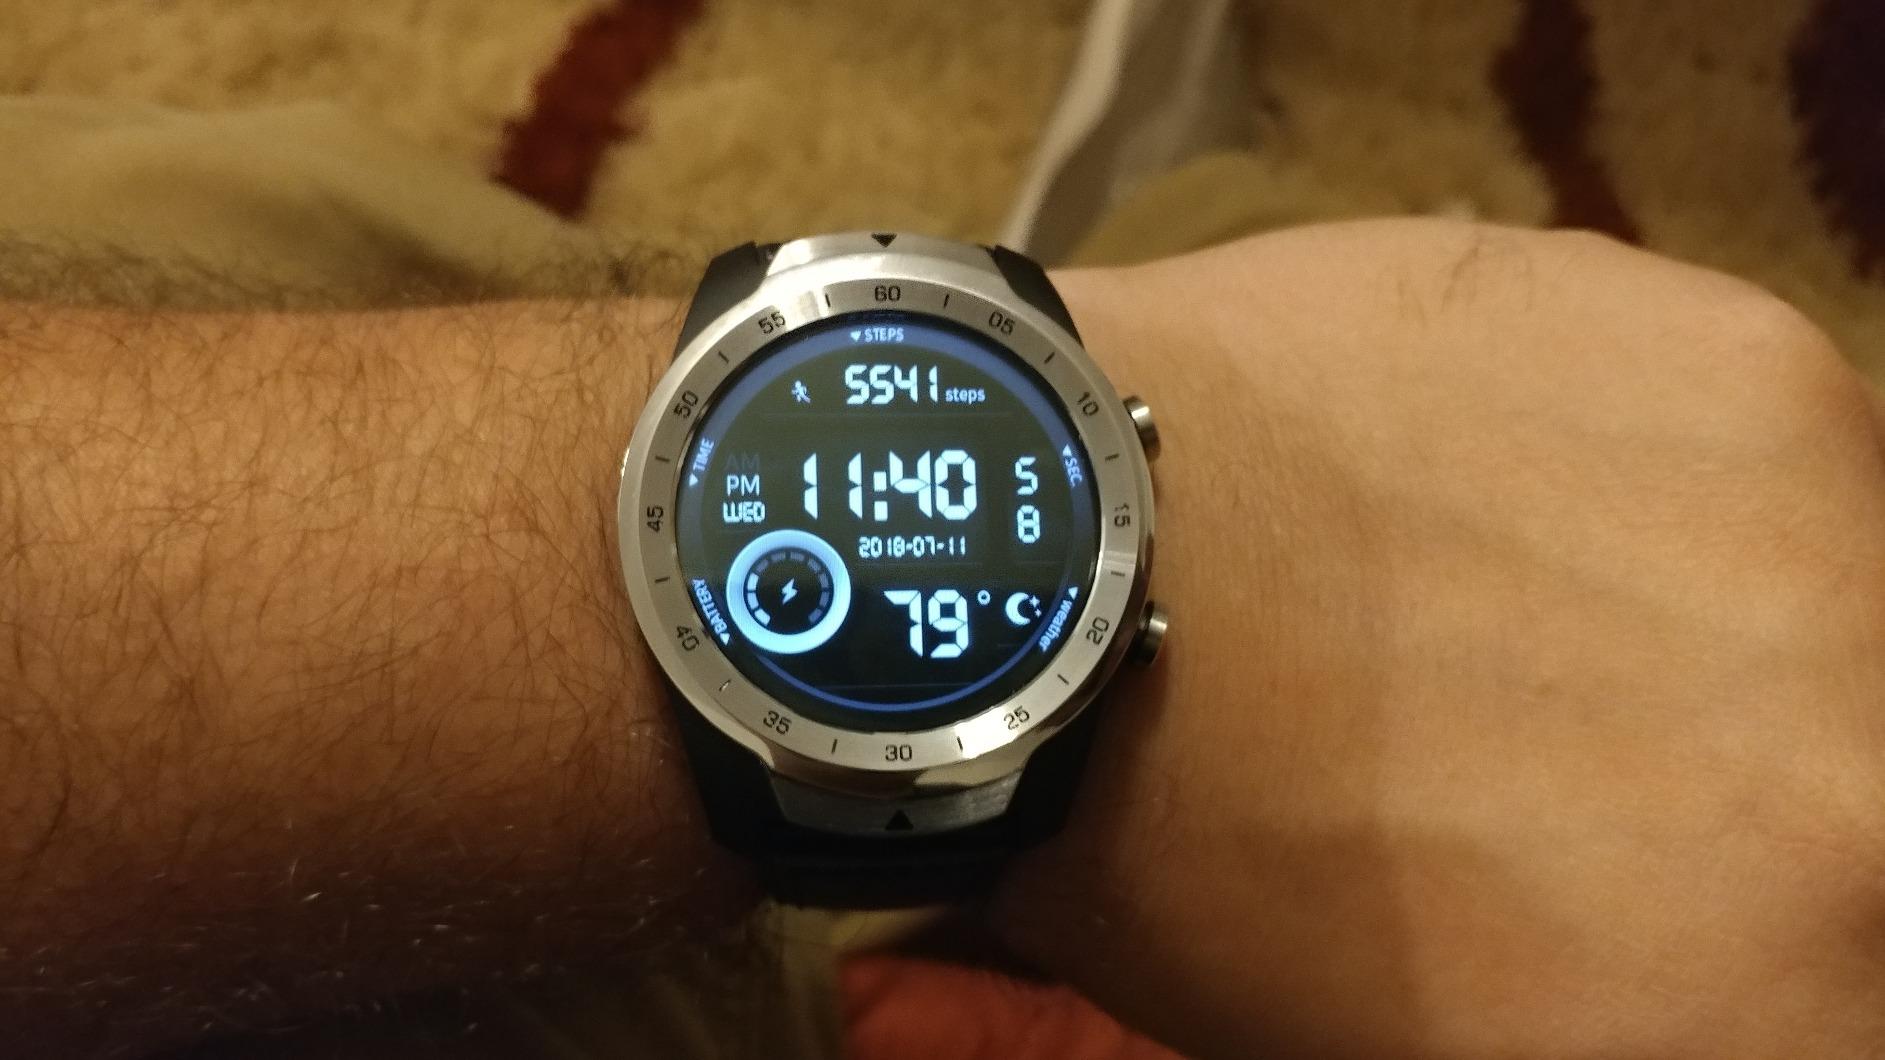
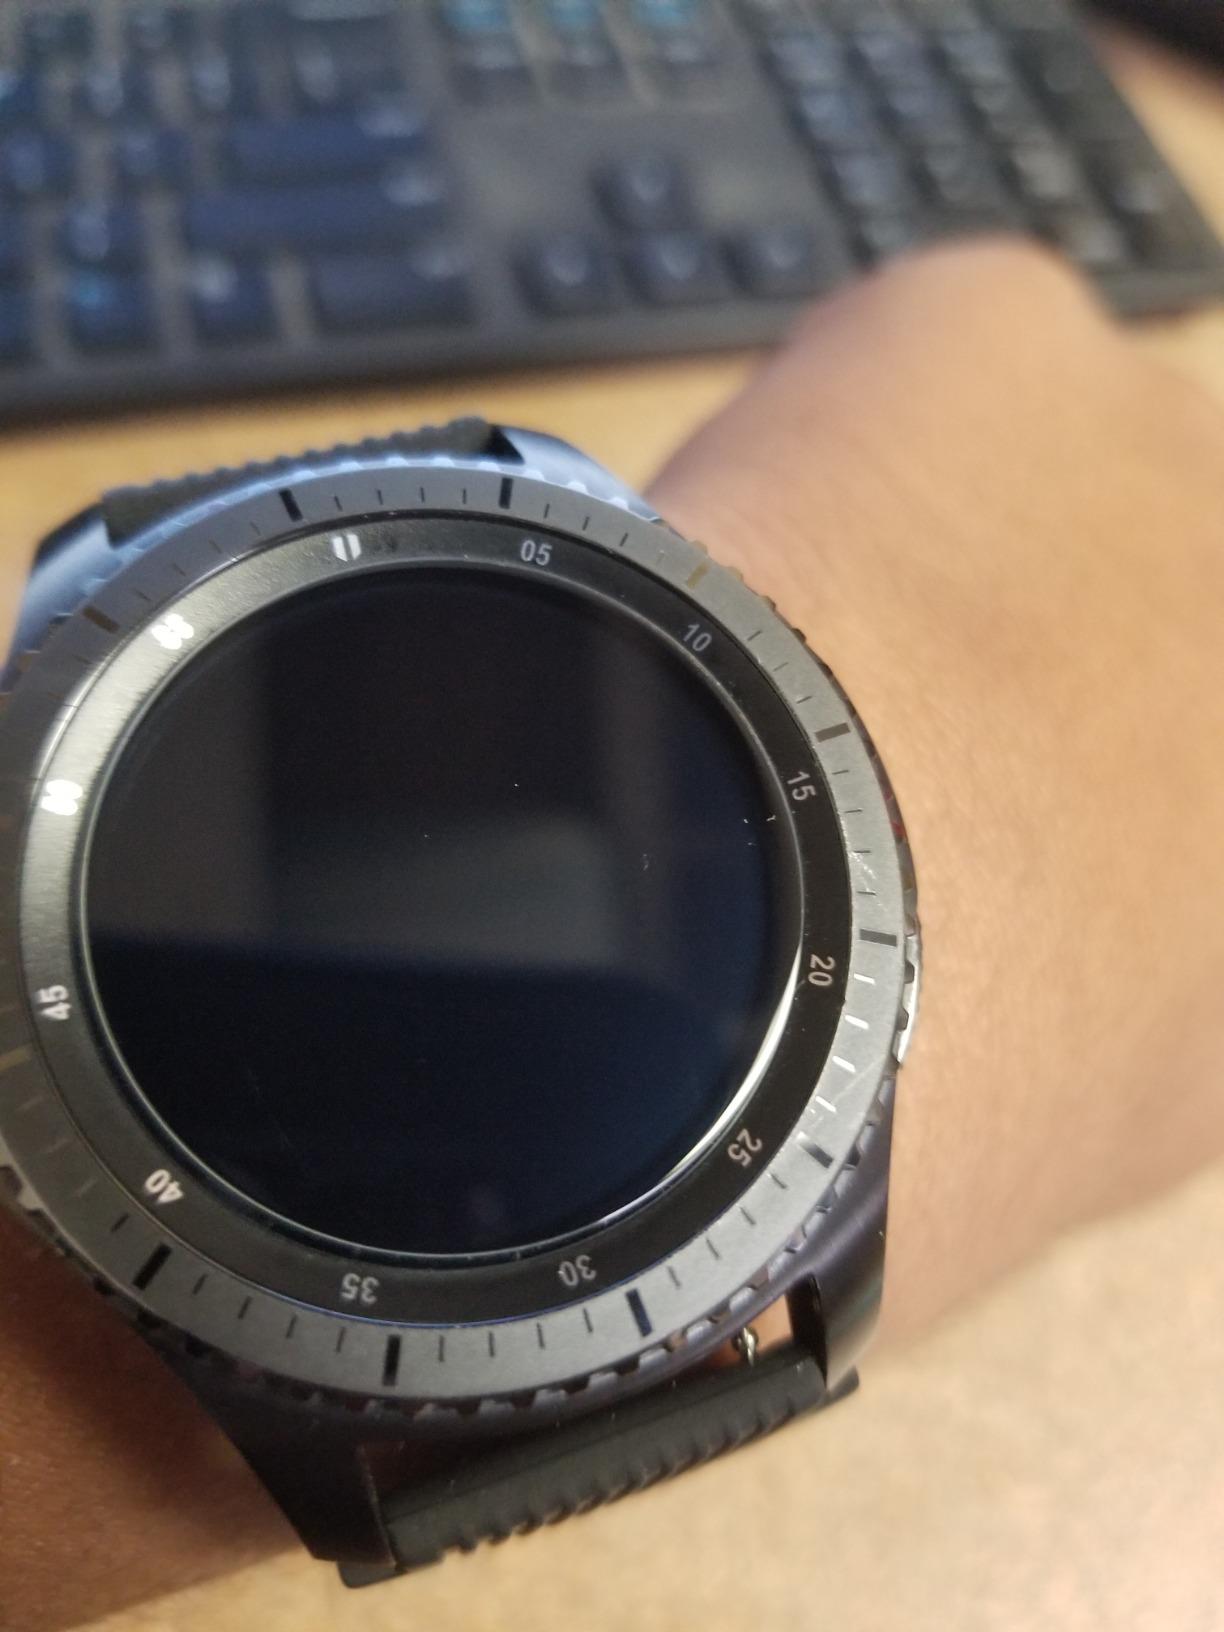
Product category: smartwatch
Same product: no